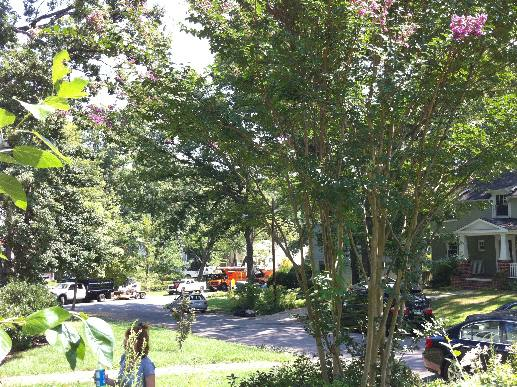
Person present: No